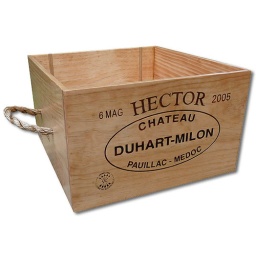
handcrafted personalized dog box by Whiner and Diner